Leonard Krog

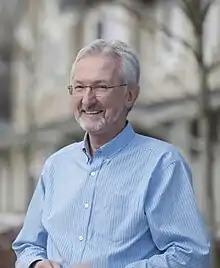

Leonard Eugene Krog is a Canadian politician and lawyer in British Columbia, who currently serves as mayor of Nanaimo. He previously served in the provincial legislature on two occasions as a member of the British Columbia New Democratic Party (BC NDP), representing the riding of Parksville-Qualicum from 1991 to 1996, and the riding of Nanaimo from 2005 to 2018.